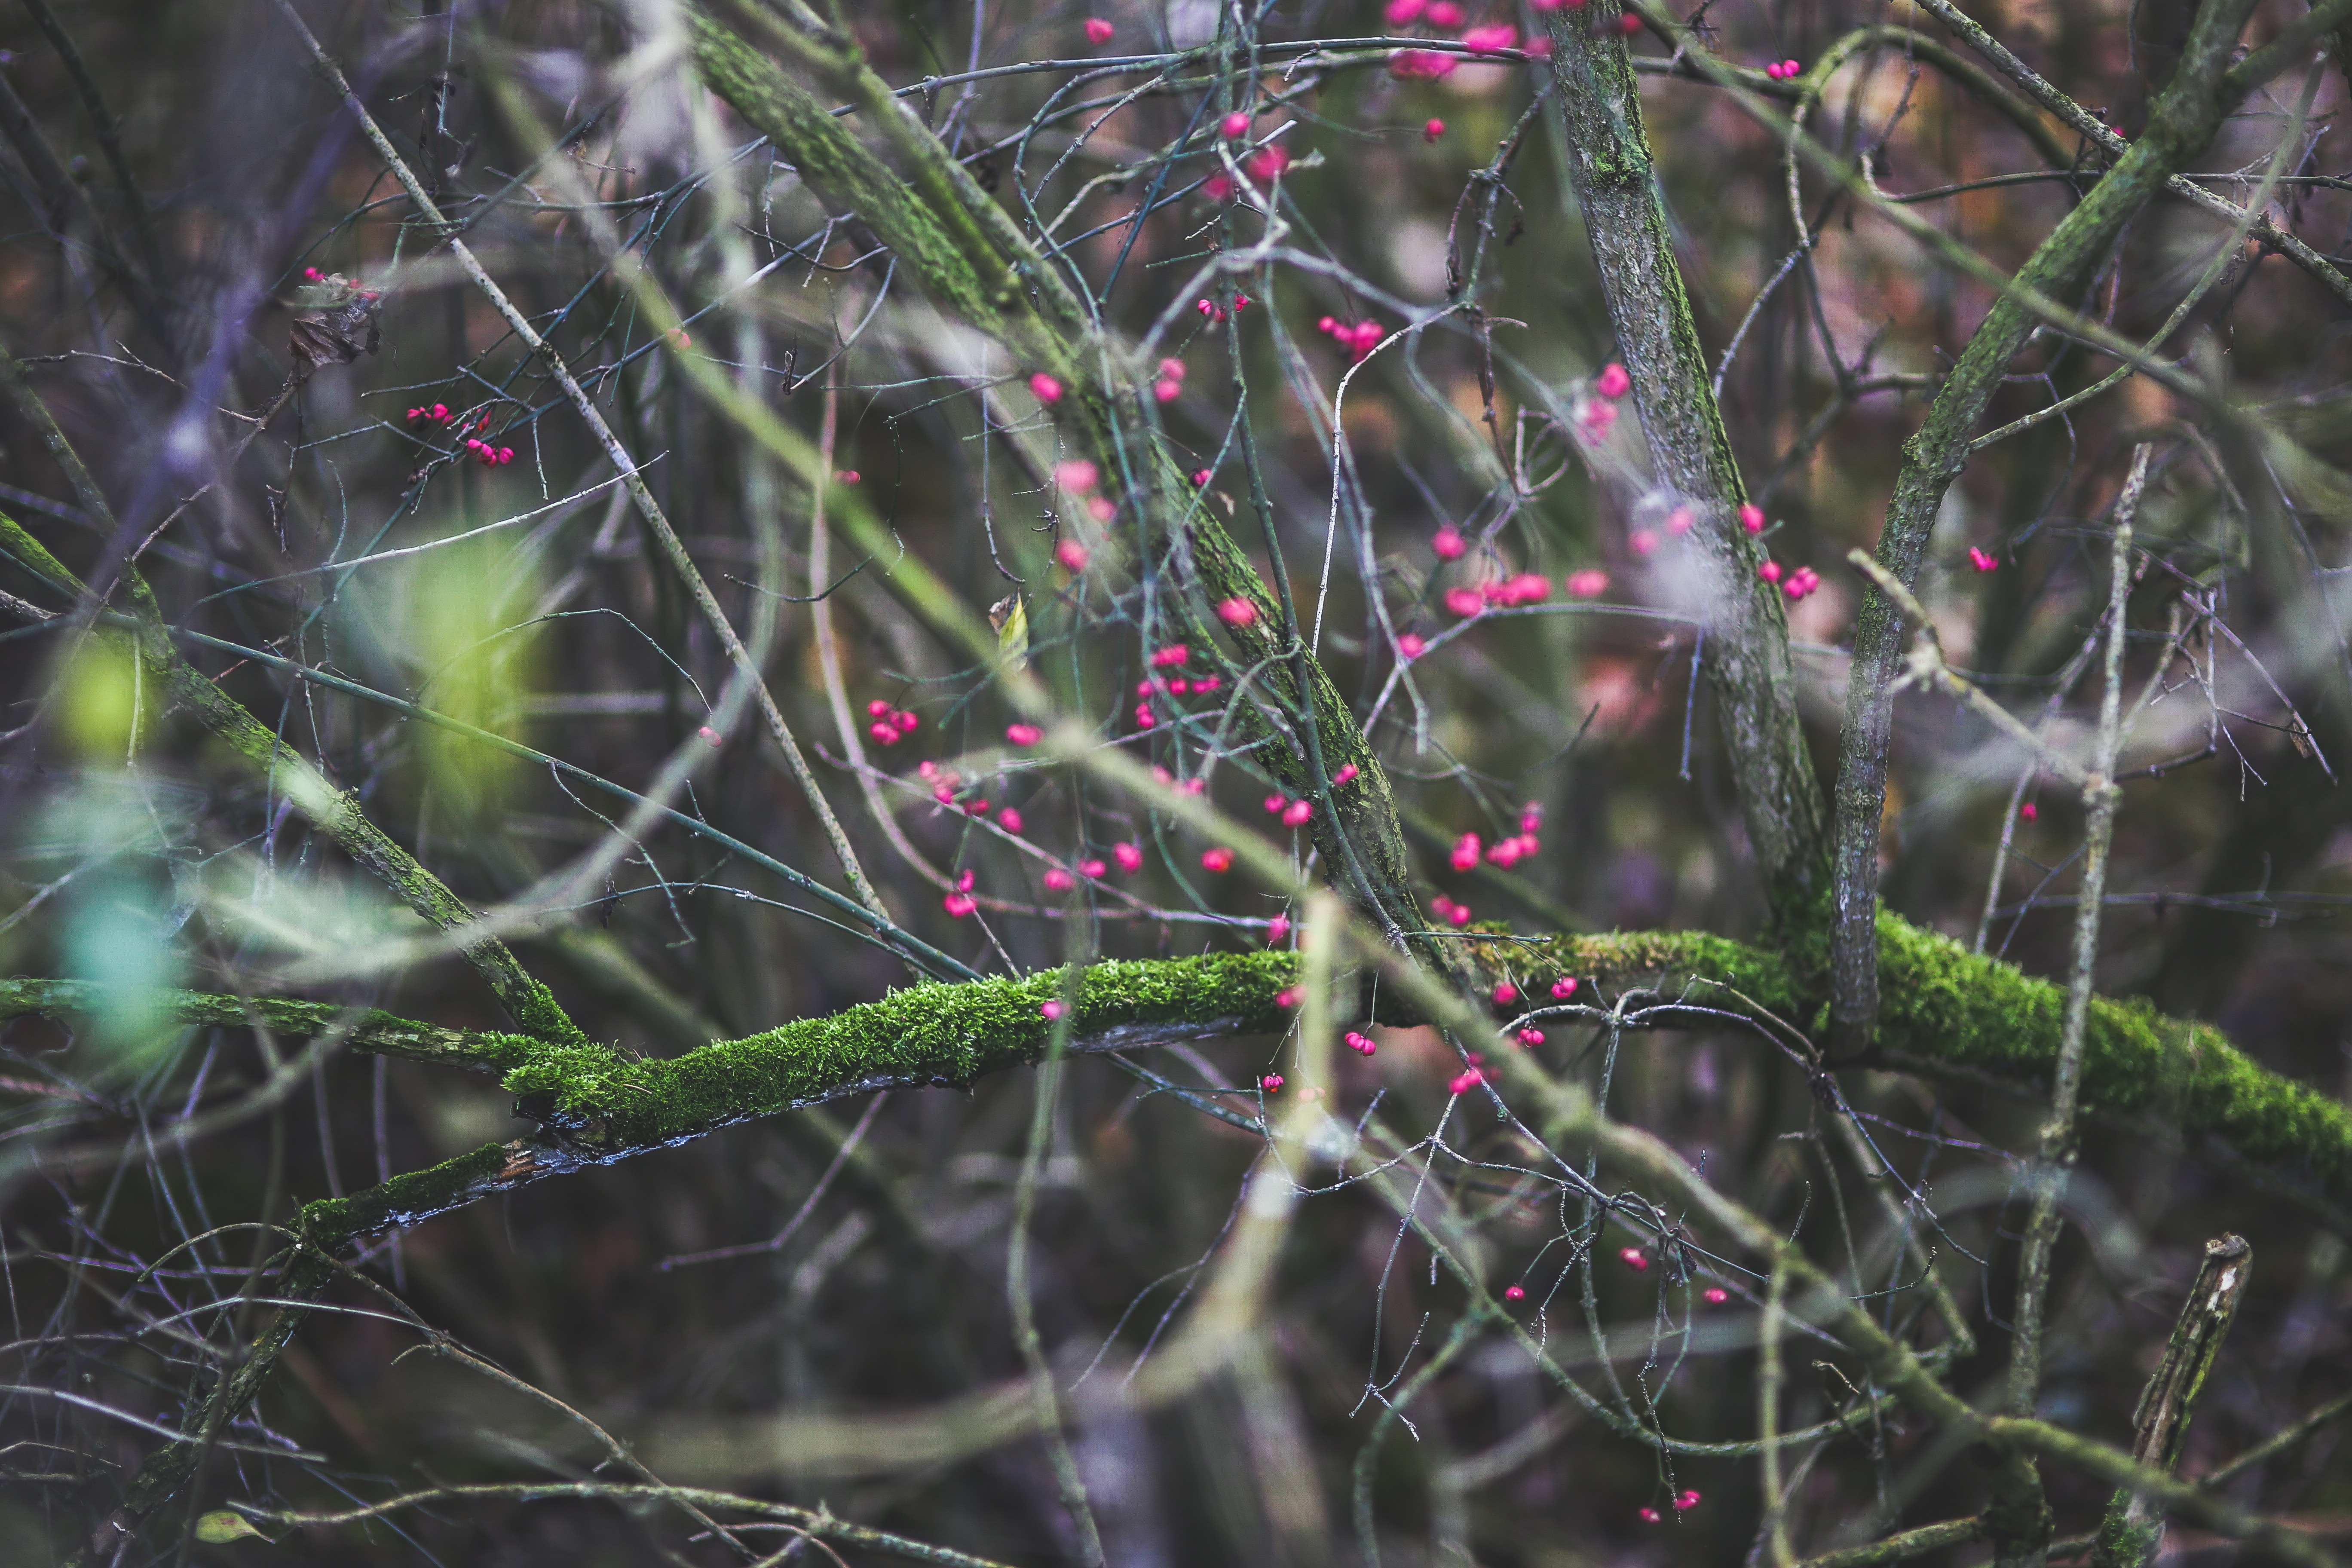
water, nature, forest, grass, branch, dew, plant, leaf, flower, wildlife, green, red, autumn, botany, pink, flora, fauna, invertebrate, spider web, woods, habitat, moisture, macro photography, natural environment